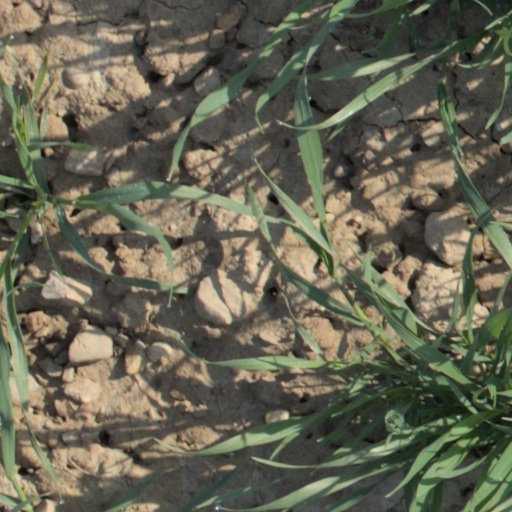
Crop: wheat